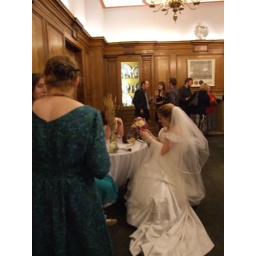
More girls in green come to join the party.